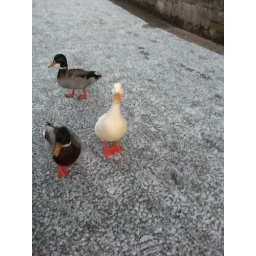
the only white duck in tooown